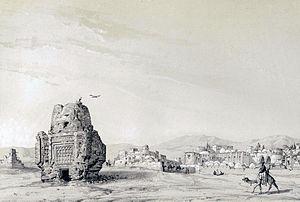
Village de Siadèh, Irak